Joseph Richard Slevin

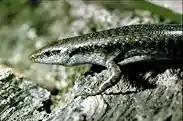
Slevin's skink ("Emoia slevini)"

The taxa (species and subspecies) named after Slevin are listed chronologically below, followed by author(s) and year of naming, and common name if applicable. Taxa are listed as originally described: subsequent research may have reassigned taxa or rendered some as invalid synonyms of previously named taxa.